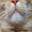
Label: cat